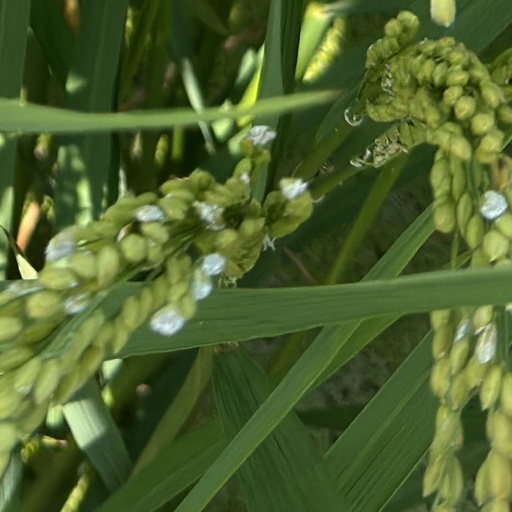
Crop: rice